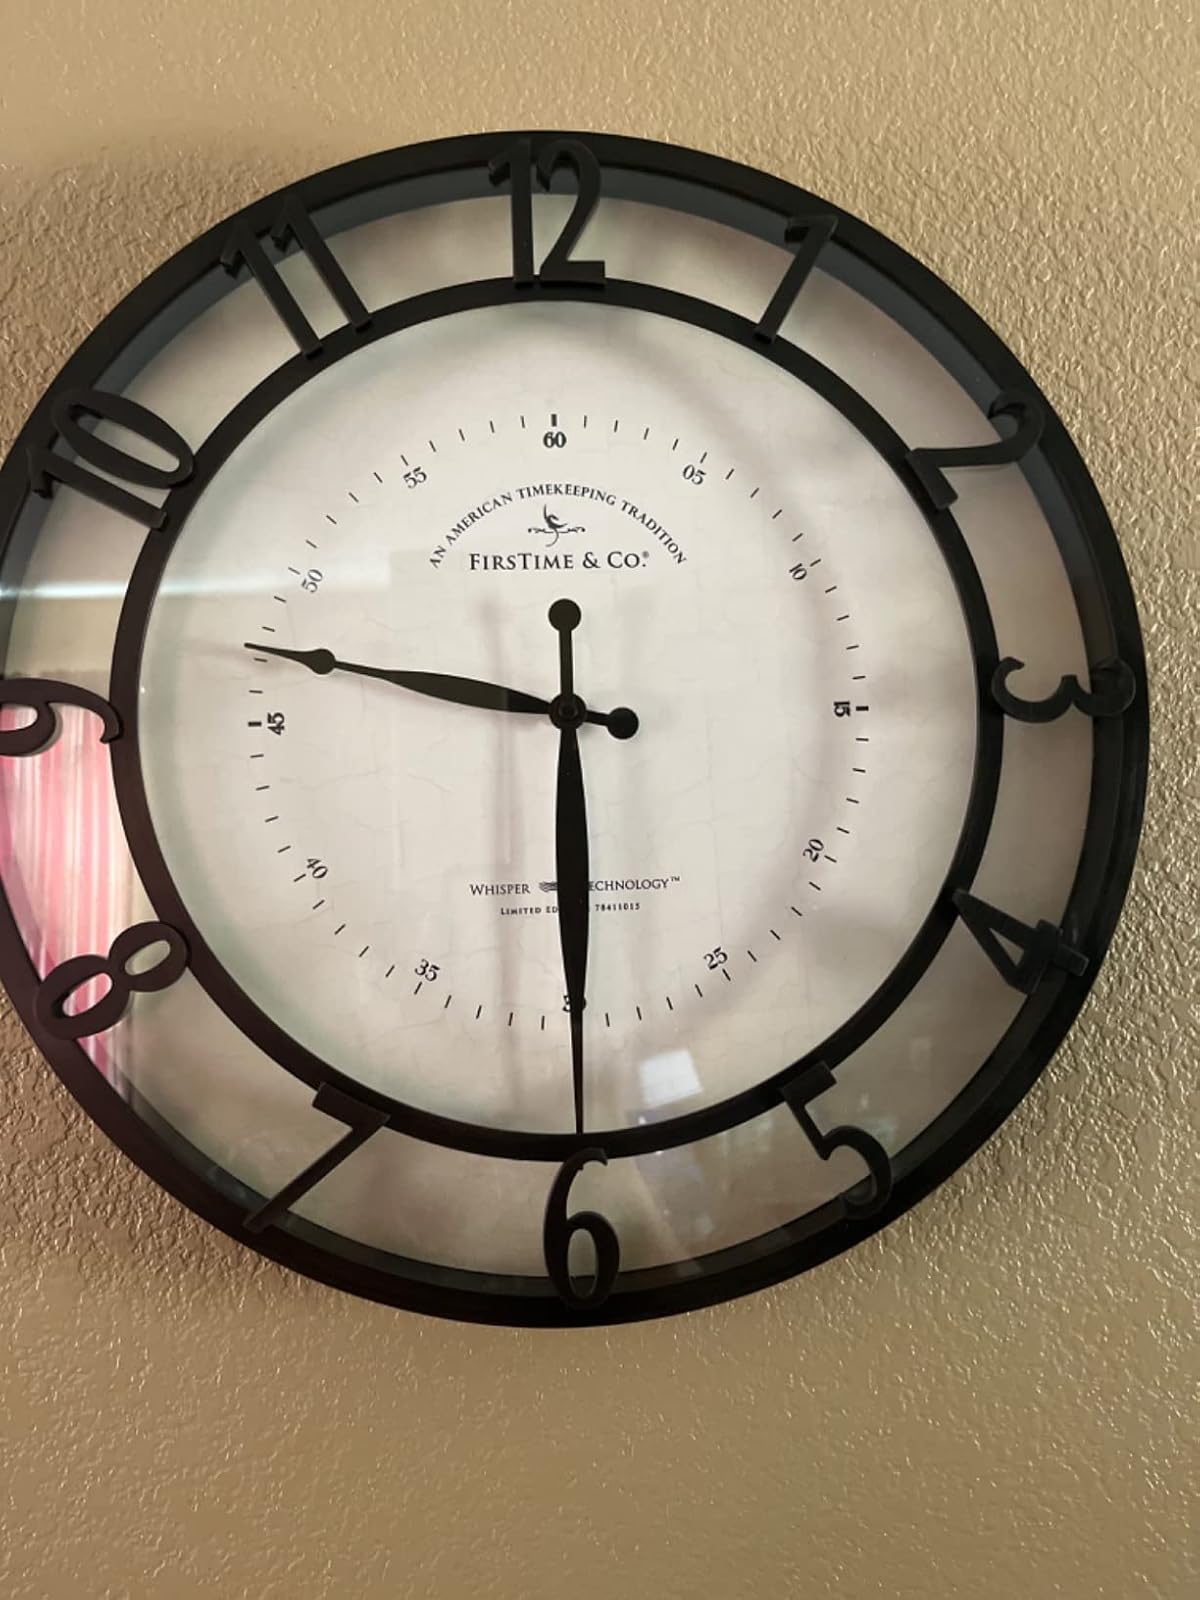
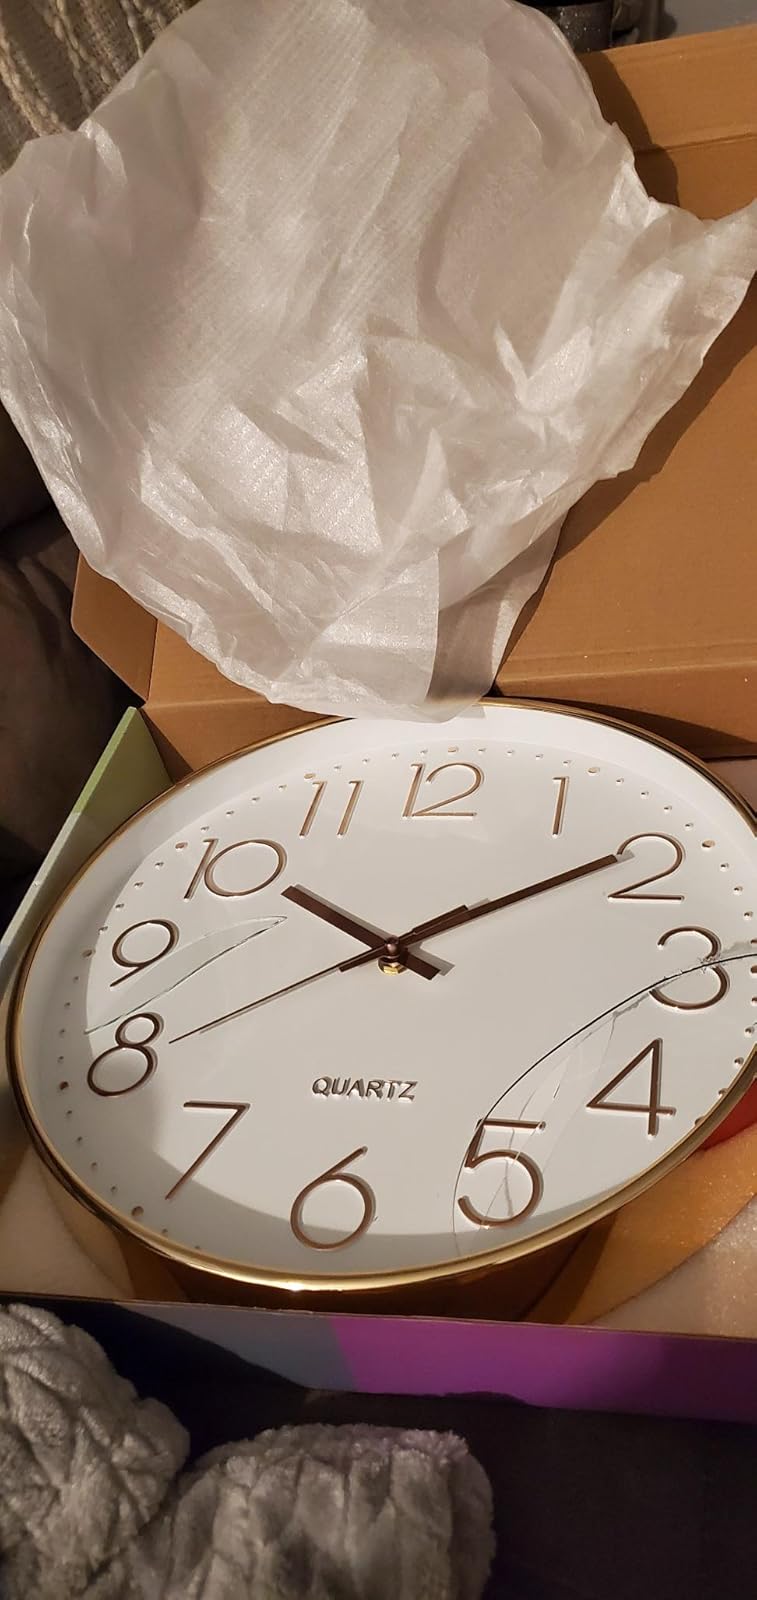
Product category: clock
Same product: no